Highland River

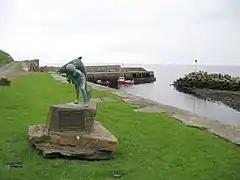
"Kenn and the Salmon", a statue in memory of Neil Gunn at Dunbeath harbour

Highland River is a novel by Neil M. Gunn. Its plot revolves around a young boy called Kenn who grows up next to the Dunbeath river, then going on to experience the horrors of the First World War and his attempts to rediscover inner peace and satisfaction on his return to his village.